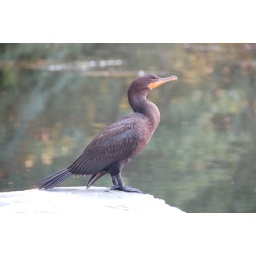
Fellsmere Pond, Malden MA: huge bird watching the pond from a rock by the shore